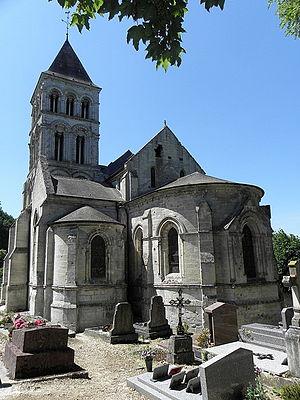
Vue méridionale du chevet de l'église Saint-Martin de Nouvion-le-Vineux (02).
Nouvion-le-Vineux est une commune française située dans le département de l'Aisne, en région Hauts-de-France.
L'église Saint-Martin est une église située à Nouvion-le-Vineux, en France.